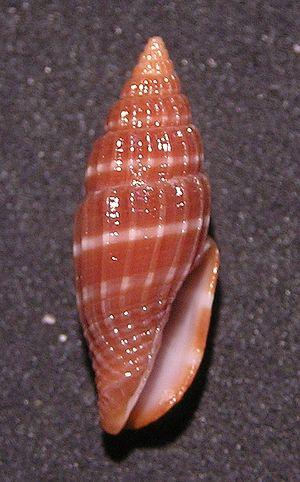
Vexillum est un genre de gastéropodes marins de la famille des Costellariidae.